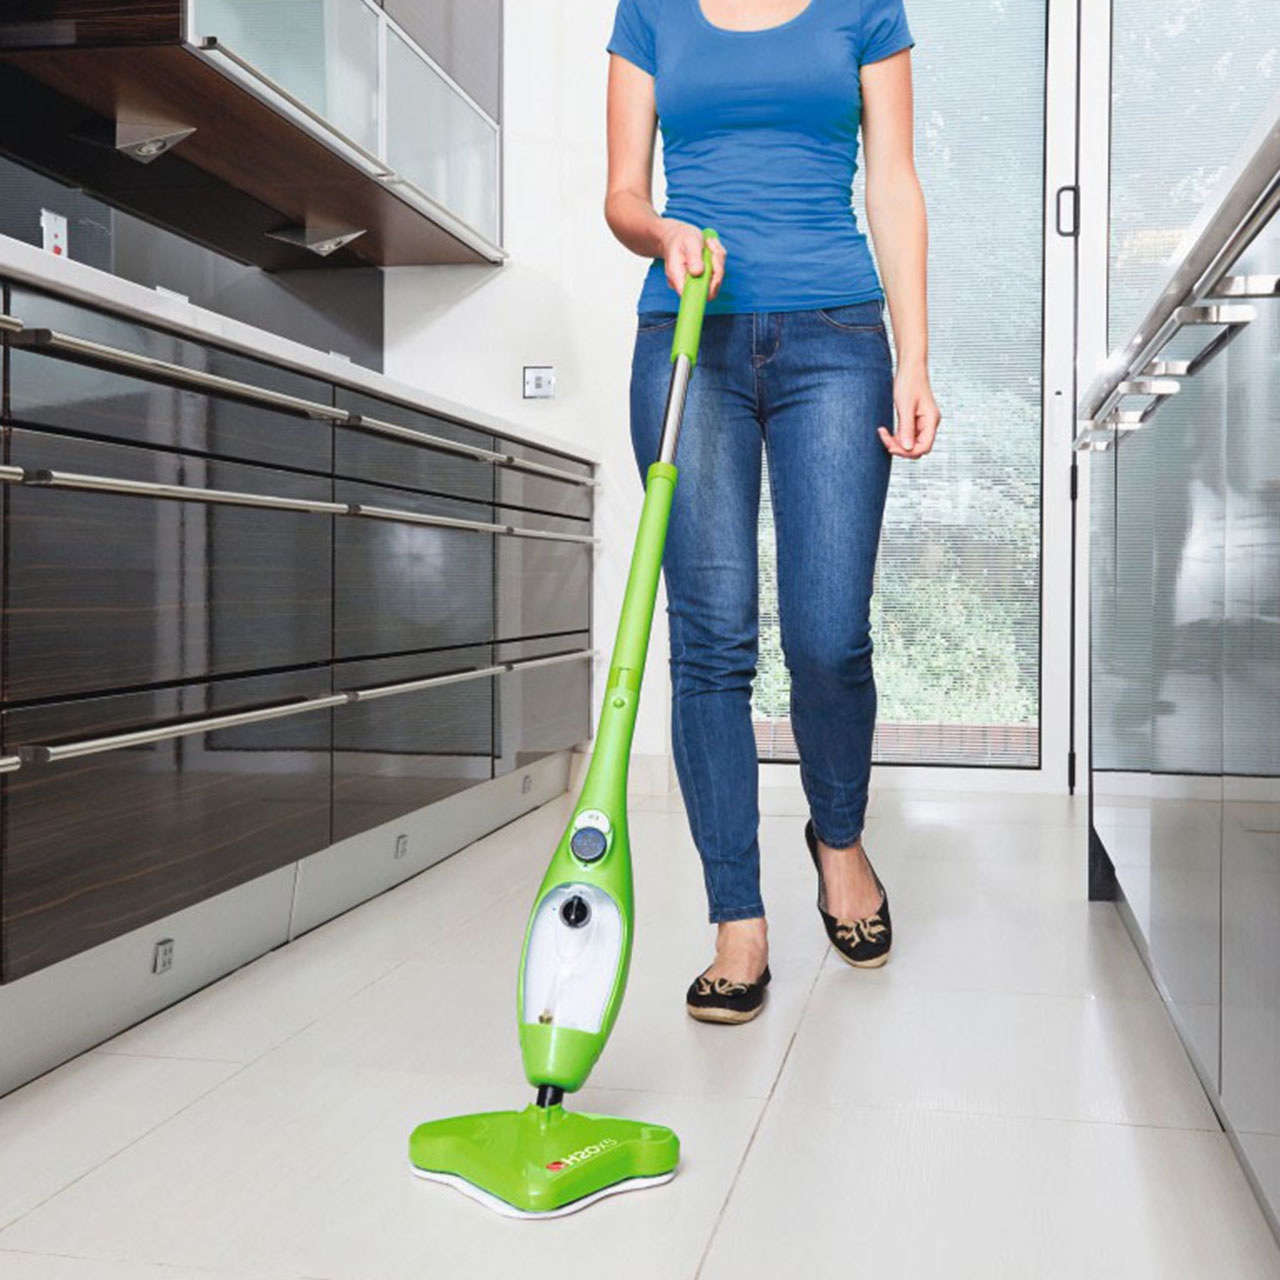
AquaClean Pro X5
Special Features: Portable Surface Recommendations: Window, Floor, Upholstery, Carpet Form Factor: Upright, Handheld Power Source: Corded Electric Style: Modern Effortless Portability: Its compact and lightweight design makes the steamer easy to store and transport, allowing you to clean various areas of your home with minimal hassle. Flexible Cleaning Power: With its dual upright and handheld functions, this steamer adapts to different cleaning needs, effectively tackling everything from carpets and upholstery to windows and ovens. Streamlined Operation: The intuitive controls and sleek design enhance user comfort, making it simple to handle and operate while delivering efficient cleaning performance.
Brand: Festyr
Category: Home & Garden > Household Appliances > Floor & Steam Cleaners > Carpet Steamers